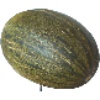
Label: Melon Piel de Sapo 1